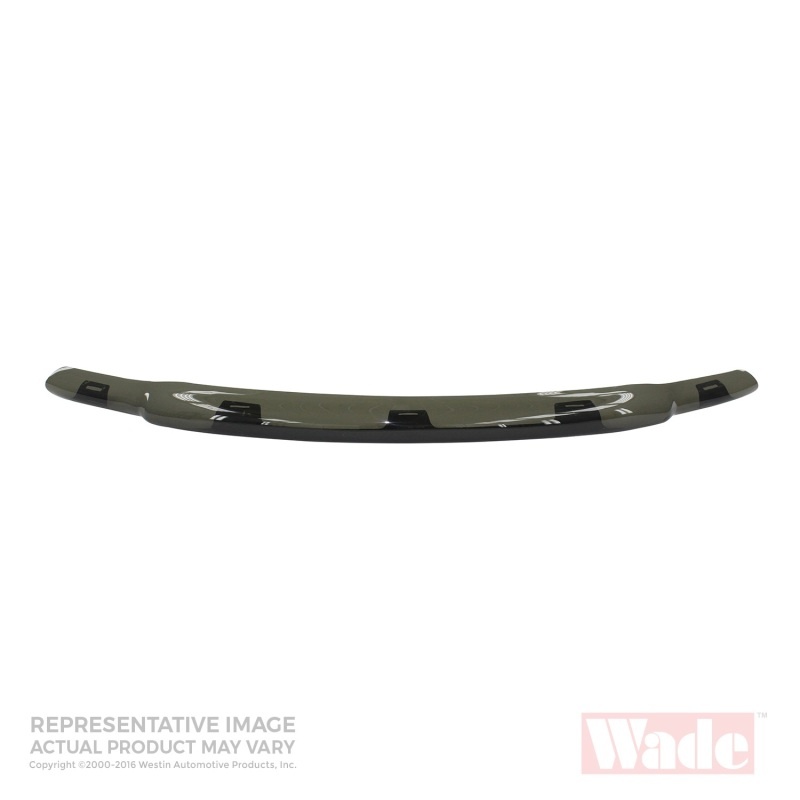
Westin 1999-2007 Ford F-350-F550 Super Duty Wade Platinum Bug Shield - Smoke
Wade Bug Shields provide protection from expensive repairs due to damage from road debris. The one-piece, "off the hood" design, contours to the truck body providing the best hood protection against nicks and flying debris. Digitally engineered design resists flex, flutter, vibration and provides a perfect fit. Customize your truck with quick and easy to install Wade Bug Shields. Design varies by application. This Part Fits: Year Make Model Submodel 2003-2005 Ford Excursion Eddie Bauer 2000-2005 Ford Excursion Limited 2004-2005 Ford Excursion XLS 2000-2005 Ford Excursion XLT 2004-2007 Ford F-350 Super Duty Harley-Davidson Edition 2003-2007 Ford F-350 Super Duty King Ranch 1999-2007 Ford F-350 Super Duty Lariat 1999-2007 Ford F-350 Super Duty XL 1999-2007 Ford F-350 Super Duty XLT
Brand: Westin
Category: Vehicles & Parts > Vehicle Parts & Accessories > Vehicle Safety & Security > Vehicle Safety Equipment